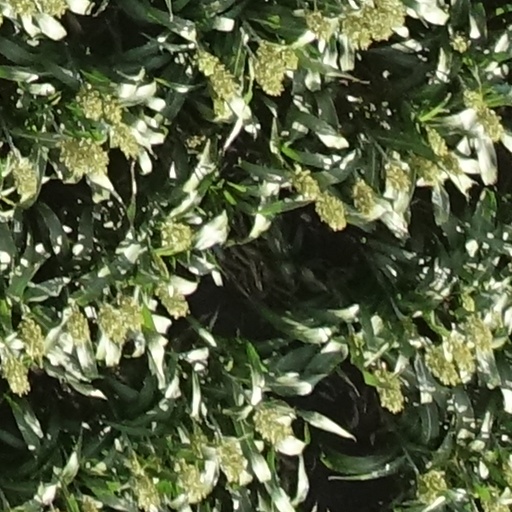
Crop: sorghum